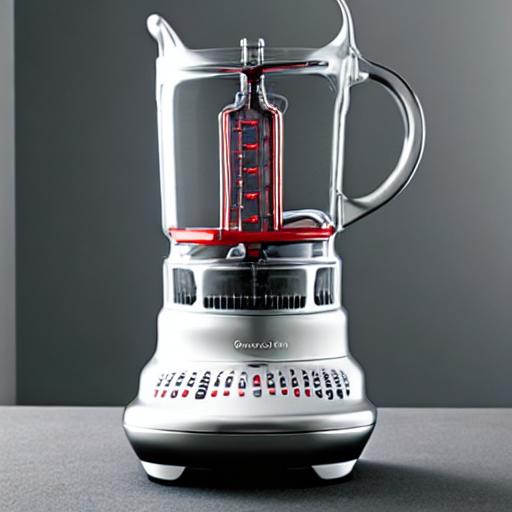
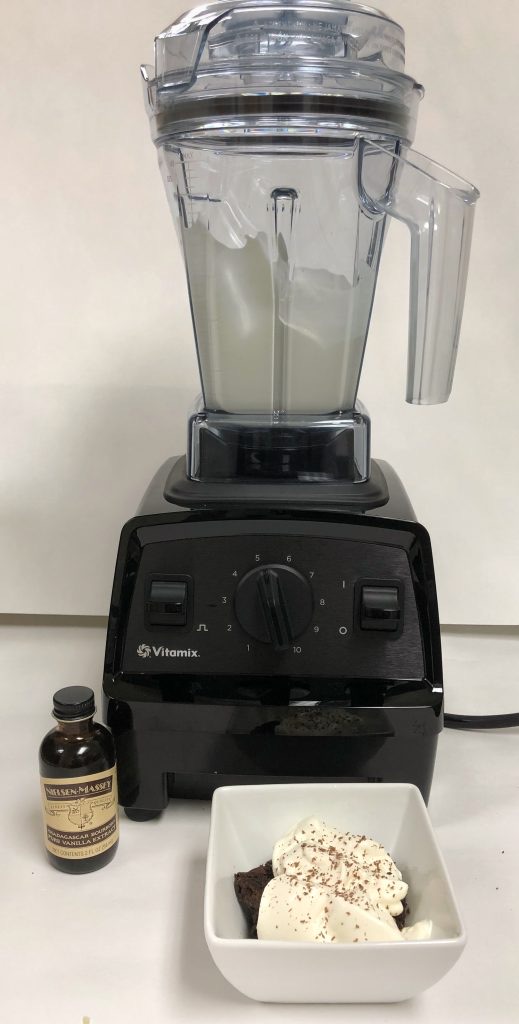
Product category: items_blender
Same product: no